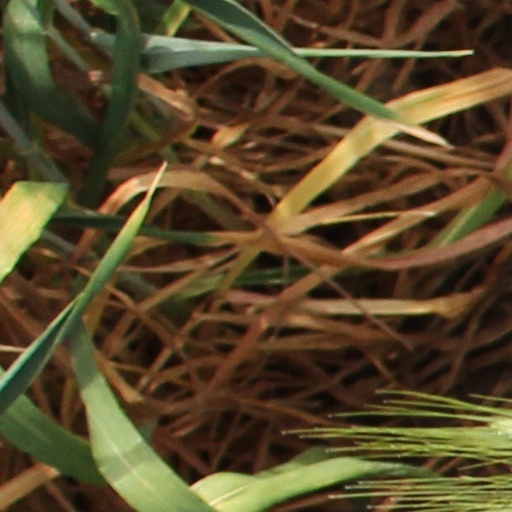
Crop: wheat